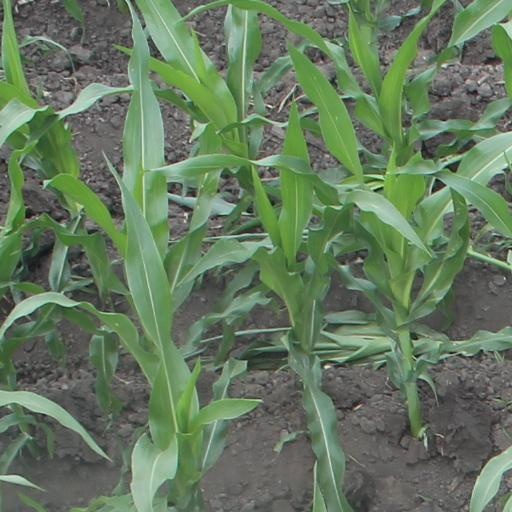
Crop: maize; corn